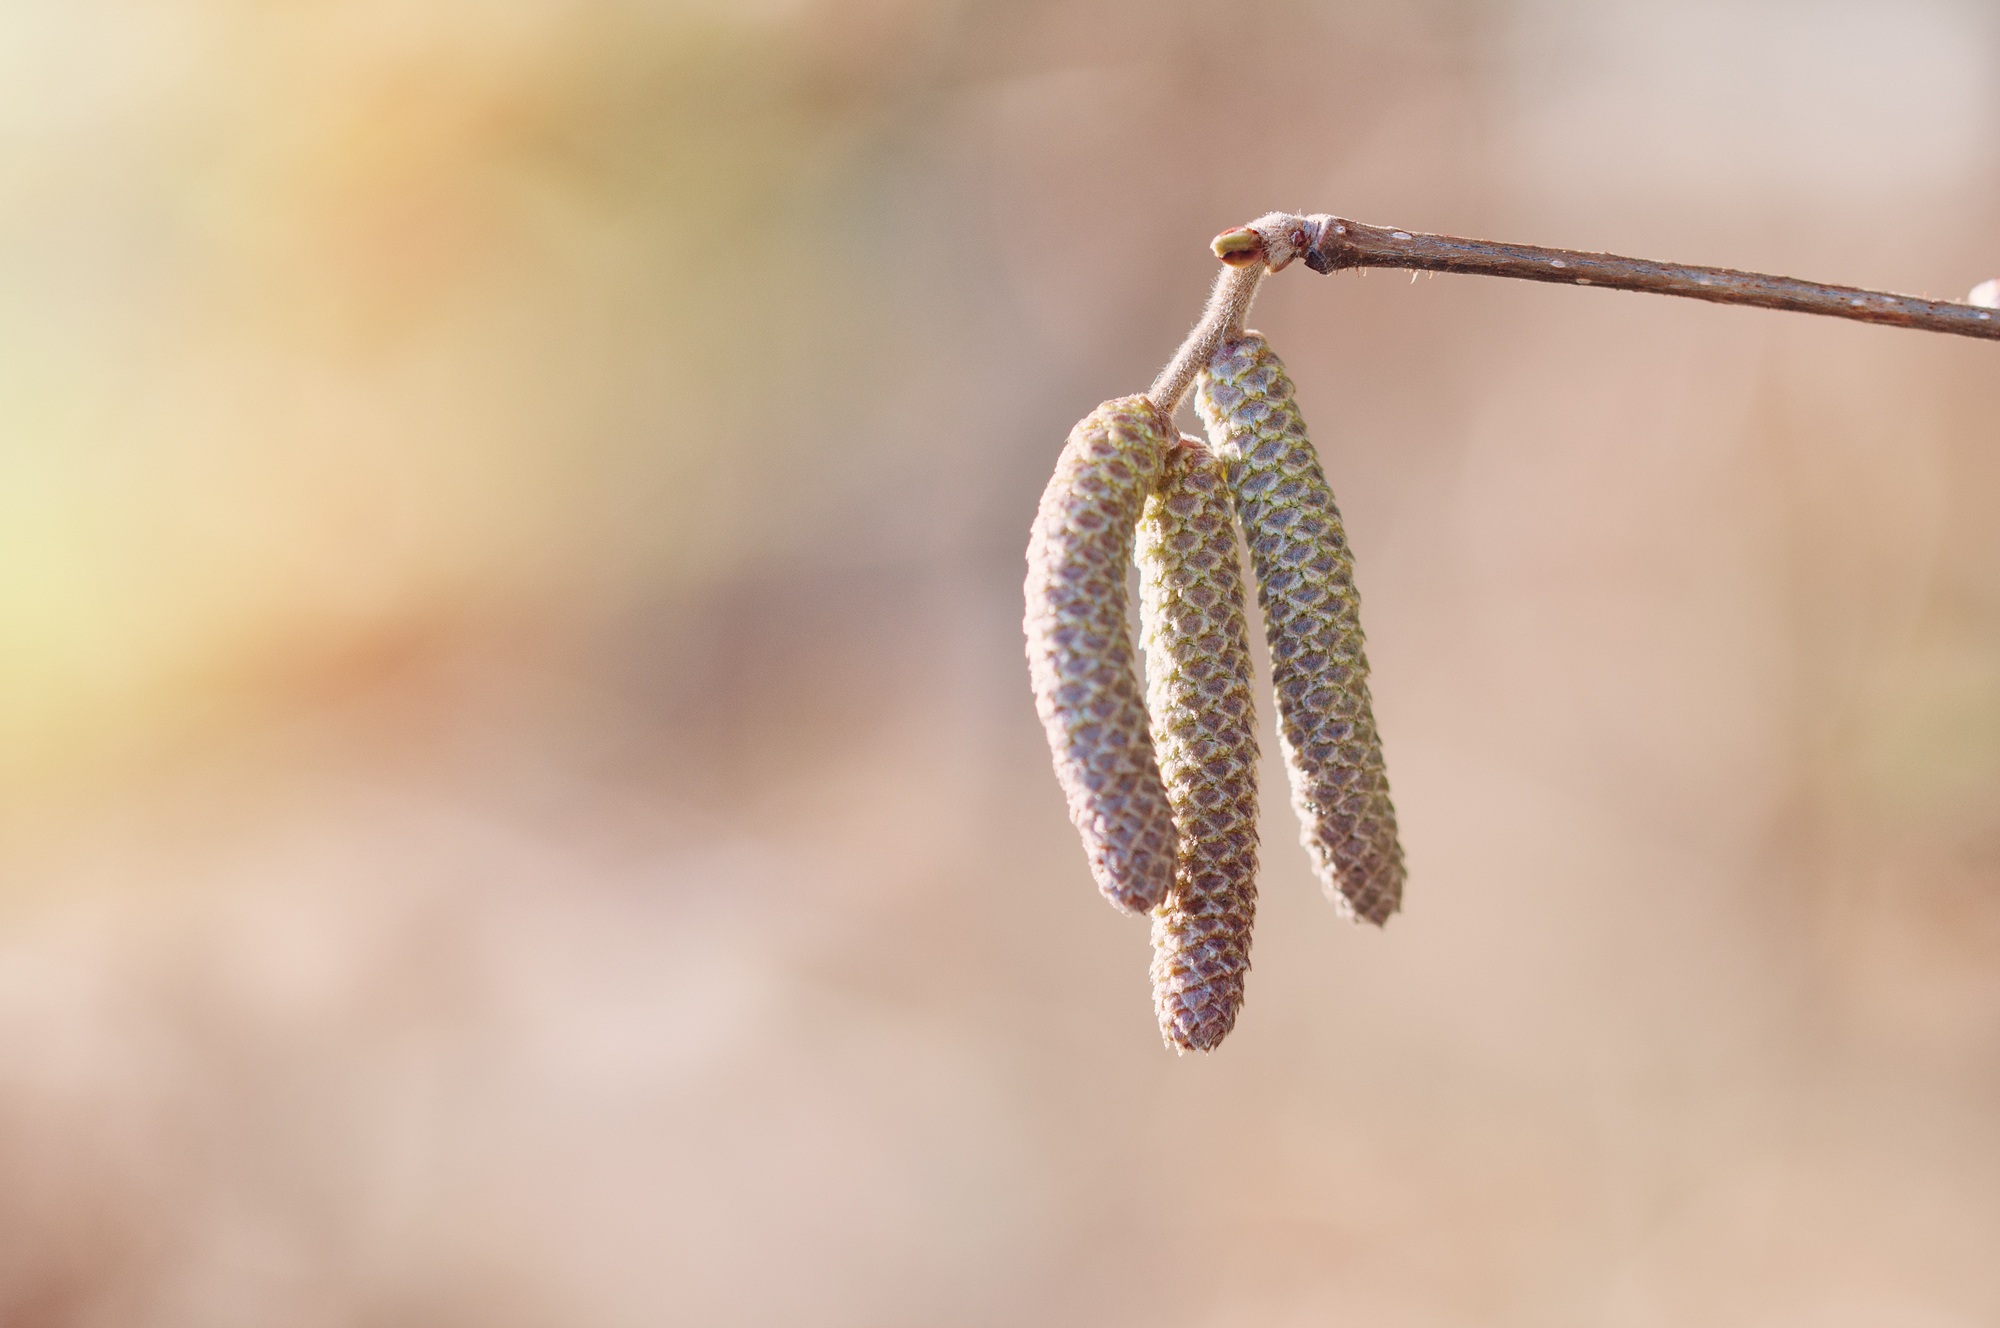
nature, branch, winter, photography, leaf, flower, spring, close, twig, close up, hazel, macro photography, common hazel, male kitten, little worm, grass family, plant stem